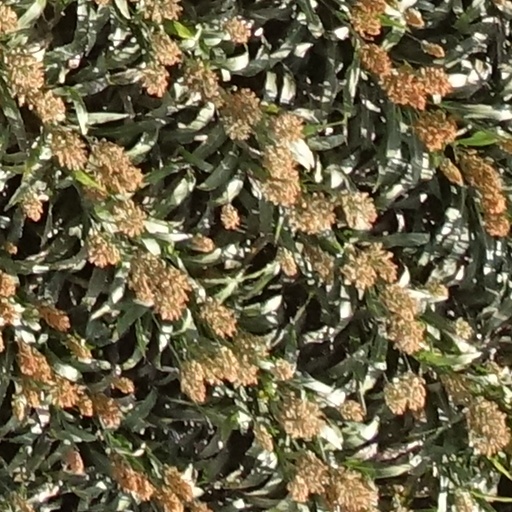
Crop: sorghum